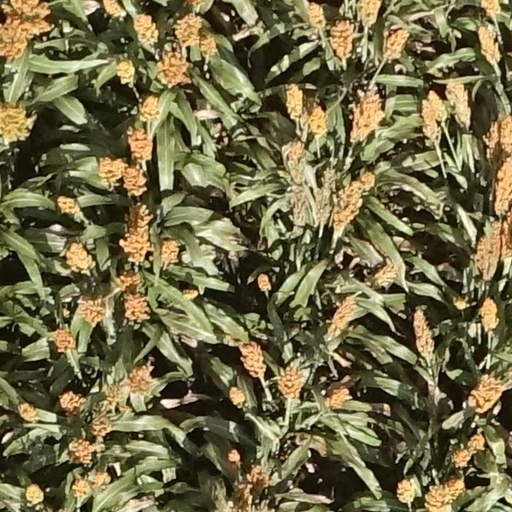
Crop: sorghum